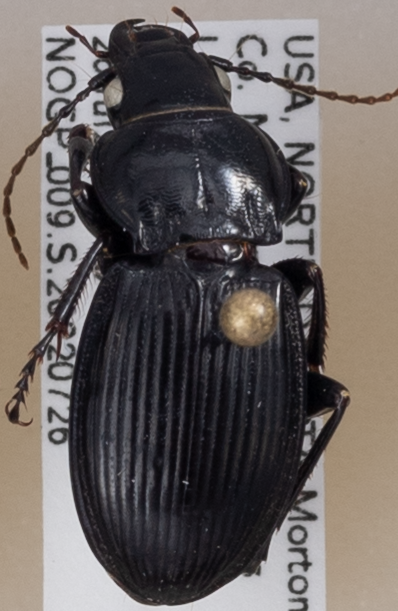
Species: Cyclotrachelus torvus
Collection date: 2022-07-26
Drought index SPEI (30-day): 1.19
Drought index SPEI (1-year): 0.512
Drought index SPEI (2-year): -0.86